Question: Please indicate a possible affordance area of the drag_suitcase that can be used for holding
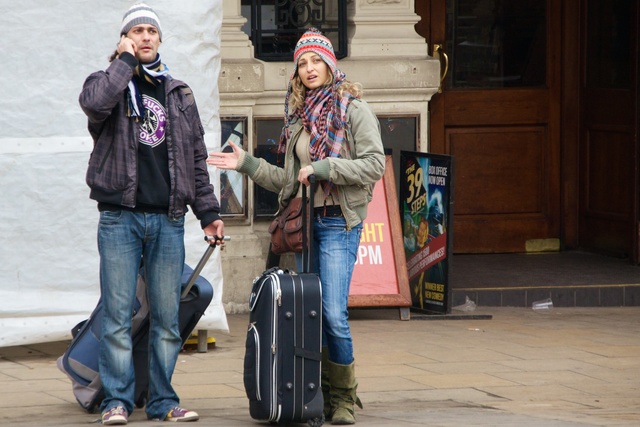
Answer: [287.5, 154.5, 324.5, 203.5]